Krasnogorsky, Mari El Republic

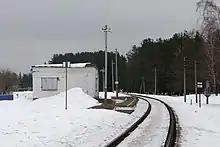
Train station, 2017

Krasnogorsky ("Lušmara") is an urban locality (an urban-type settlement) in Zvenigovsky District of the Mari El Republic, Russia. As of the 2010 Census, its population was 6,699.